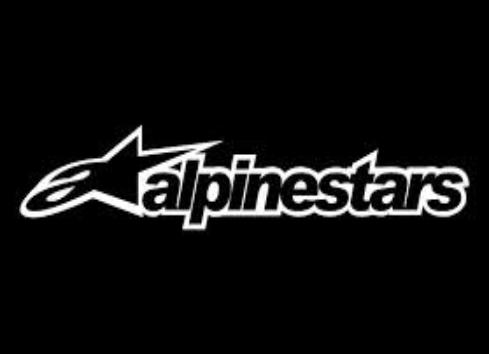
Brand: alpinestars-1
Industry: Clothes